Maersk Commuter

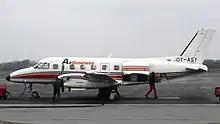
Embraer EMB 110 Bandeirante at Esbjerg Airport in 1982

Scandinavian Airlines System (SAS) had a monopoly on all international scheduled traffic from Denmark since its establishment in 1961 . Although some flights stopped off at Aarhus, all international traffic had to go through SAS' hub of Copenhagen Airport.